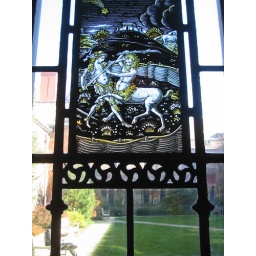
stained glass in the sterling memorial library